Max Martersteig

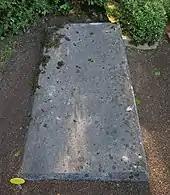

He was also active as a playwright and theatre historian. In 1904, his work "The German Theatre in the 19th Century" was published, which is considered fundamental.